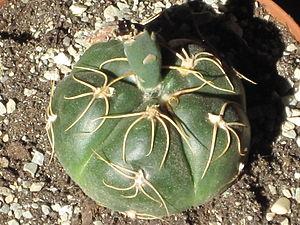
Gymnocalycium est un genre de la famille des cactus composé de 70 espèces environ.